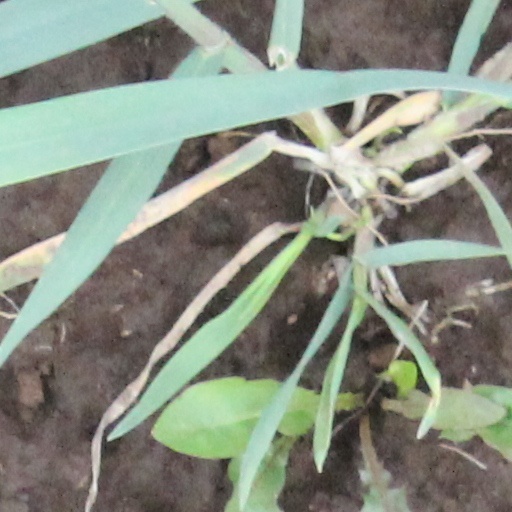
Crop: wheat